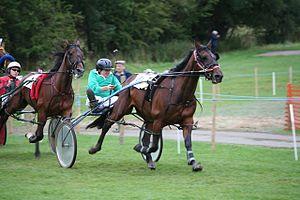
Les artifices sont des dispositifs de contrôle et de correction du cheval de course en sport hippique, plus ou moins légaux, qui viennent se surajouter au matériel hippique classique, constitué notamment de la bride, du mors et des rênes. La plupart sont employés en trot attelé, en raison de la problématique qui consiste à empêcher le cheval de prendre le galop.